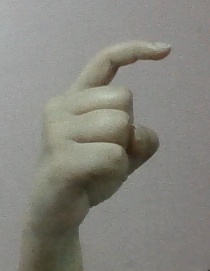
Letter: ra